Flight shame

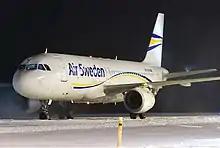
An A320 of Air Sweden

Flight shame or flygskam ("Swedish") is a social movement that discourages air travel due to its environmental impact, including outsized carbon emissions linked to anthropogenic climate change. Originating in Sweden, the term was popularized by climate activist Greta Thunberg, with the movement alternatively known as an anti-flying or anti-flight movement.